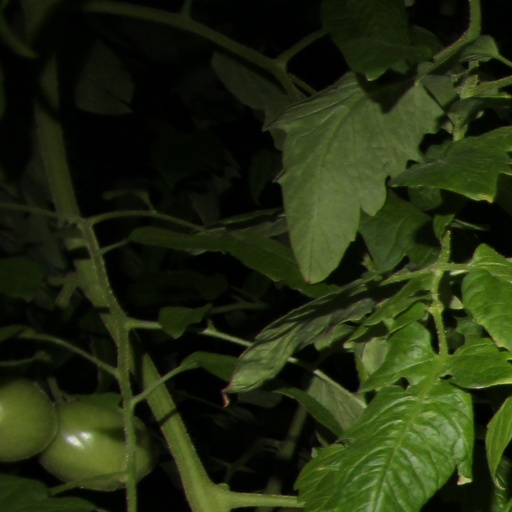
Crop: tomato